Vaasa

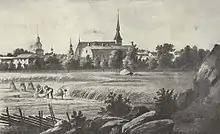
Old Vaasa in the 1840s by Johan Knutson

The history of Korsholm and also of Vaasa begins in the 14th century, when seafarers from the coastal region in central Sweden disembarked at the present Old Vaasa, and the wasteland owners from Southwest Finland came to guard their land.